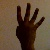
The image shows a hand gesture representing the number 4 in Indian Sign Language.